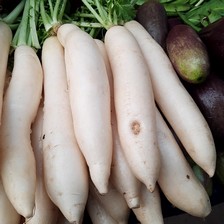
Label: others